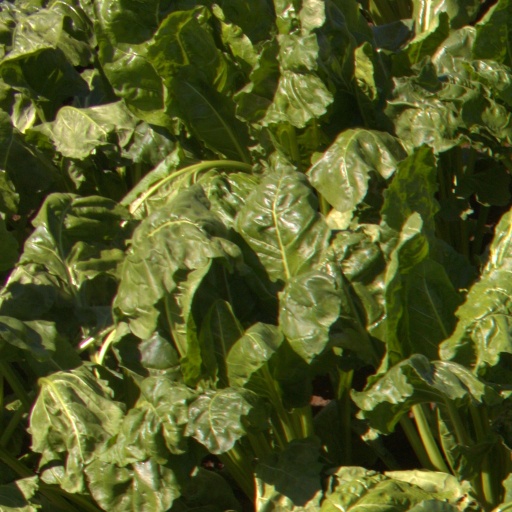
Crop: sugar beet